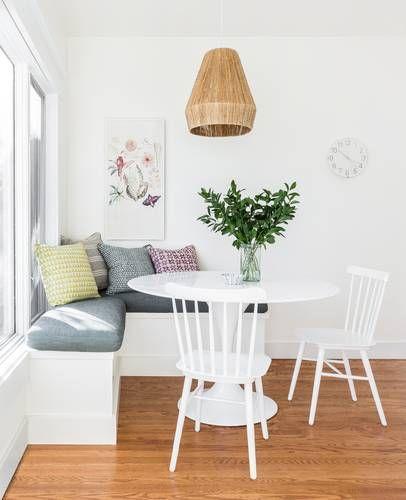
shop domino for the top brands in home decor and be inspired by celebrity homes and famous interior designers .